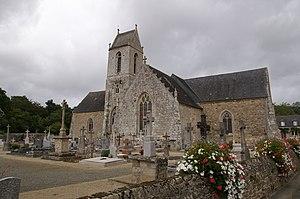
Église Notre-Dame de Jugon-les-Lacs